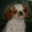
Label: dog